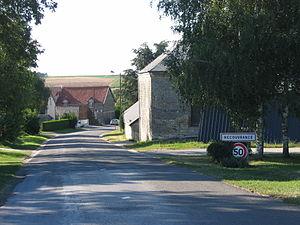
Entrée Recouvrance Banogne-Recouvrance Ardennes France
Banogne-Recouvrance est une commune française située dans le département des Ardennes, en région Grand Est.
Recouvrance est une localité de Banogne-Recouvrance et une ancienne commune française, située dans le département des Ardennes en région Grand Est.